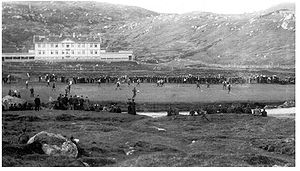
Havnar Bóltfelag / Historie
Den 18. juli 1909 spillede HB (mørk) sin anden kamp mod Tvøroyrar Bóltfelag (hvide arme) i Tórshavn, som HB vandt 3-1.
Havnar Bóltfelag eller HB Tórshavn er med ca. 1000 medlemmer Færøernes største fodboldklub. Den blev grundlagt 1904 og er færøernes mest vindende fodboldklub, med 23 liga titler.